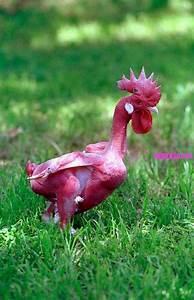
chicken